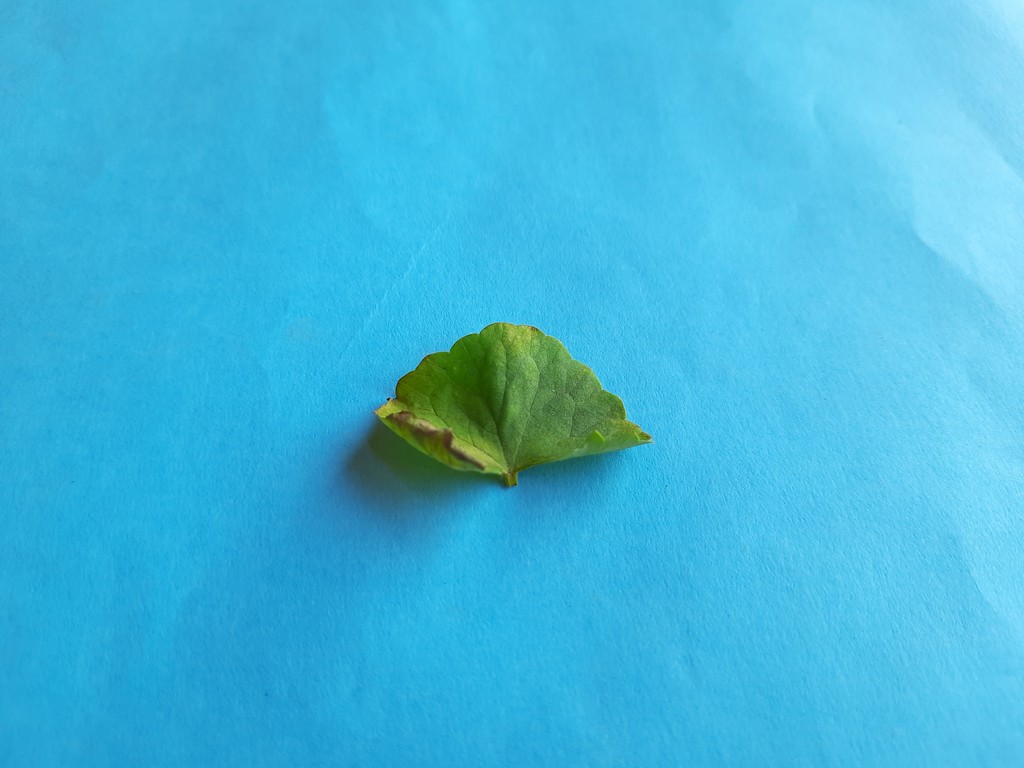
Label: Unhealthy